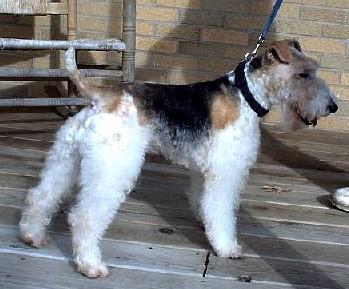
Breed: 226-n000057-wire_haired_fox_terrier